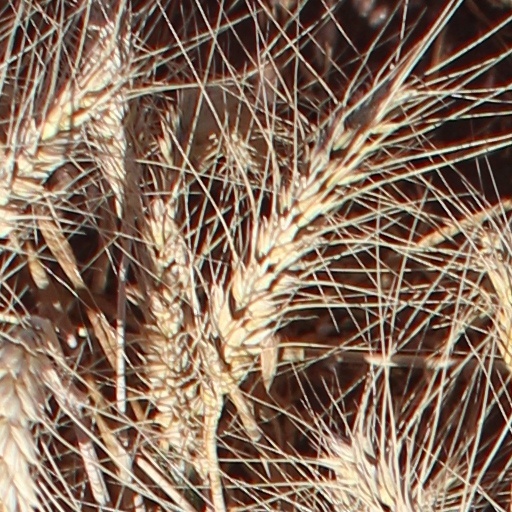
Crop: wheat